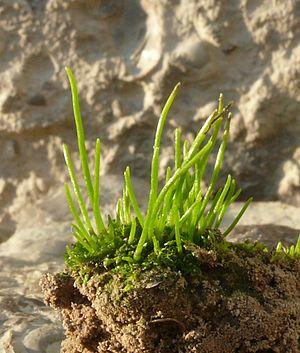
Anthoceros est le genre typique du groupe des Anthocérotes et appartient à la famille des Anthocerotaceae. Ce genre est réparti dans le monde entier.